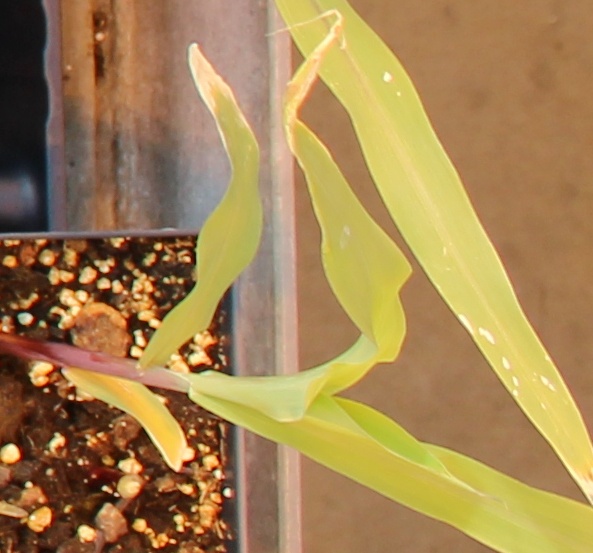
Label: Corn